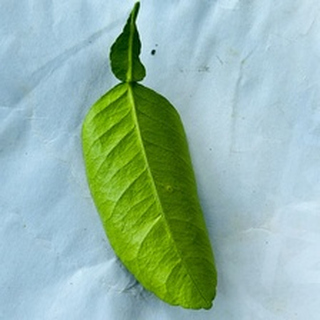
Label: healthy_lemon